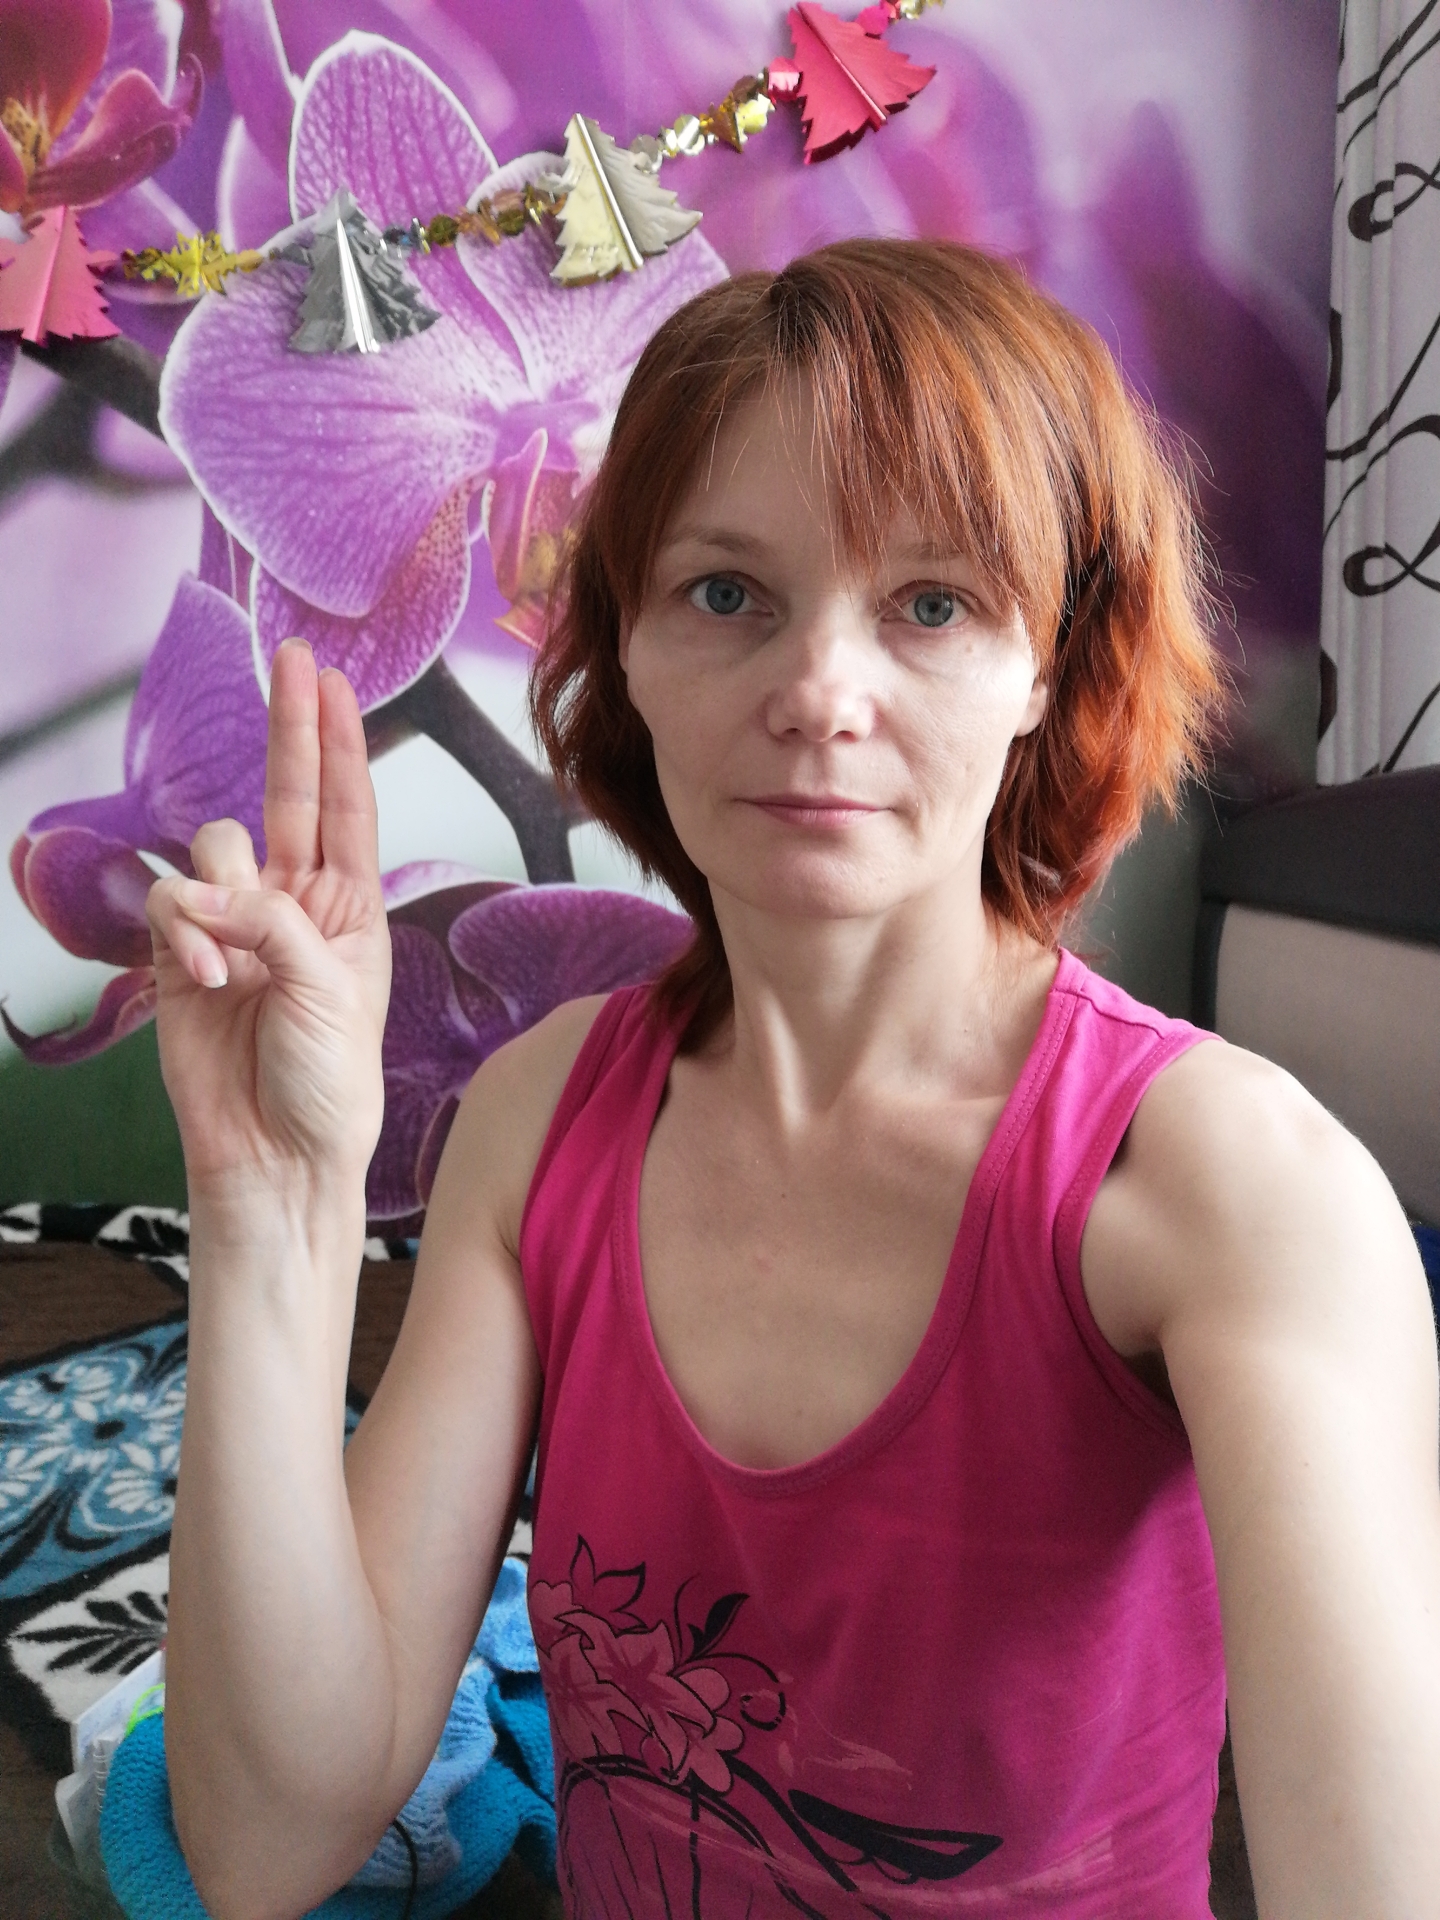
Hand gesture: two_up